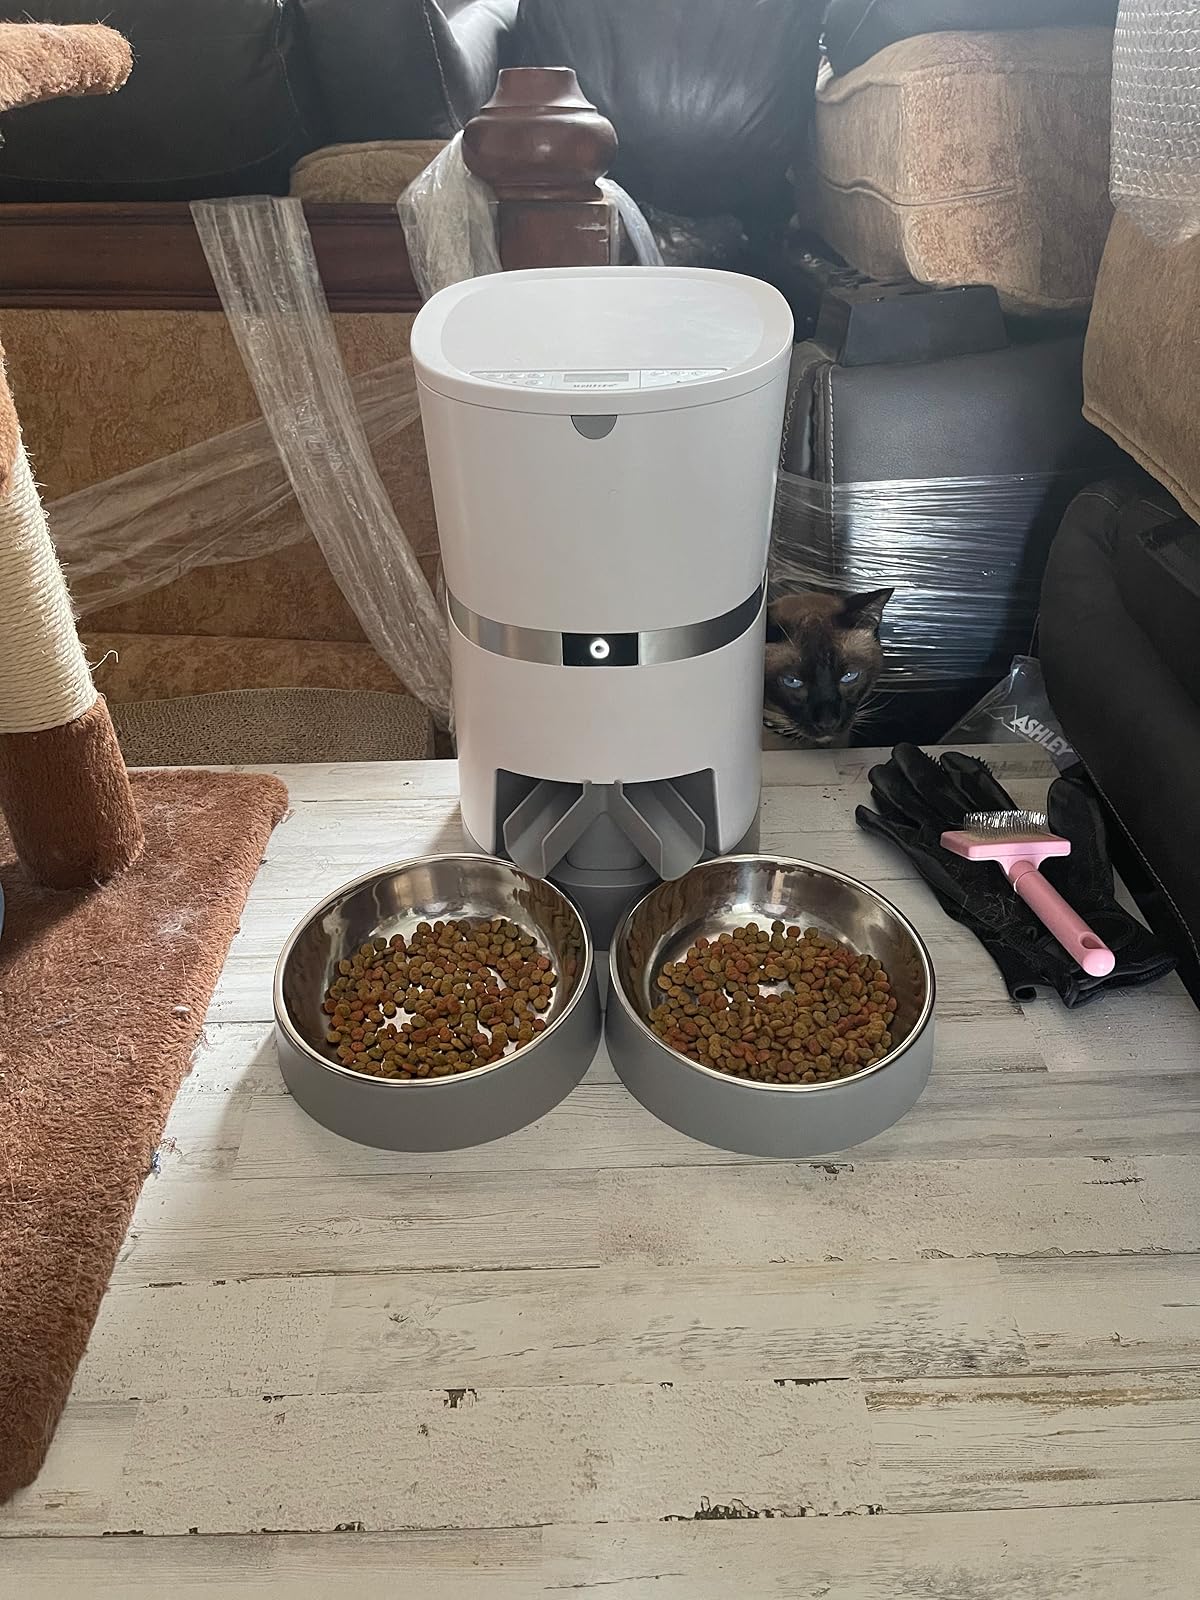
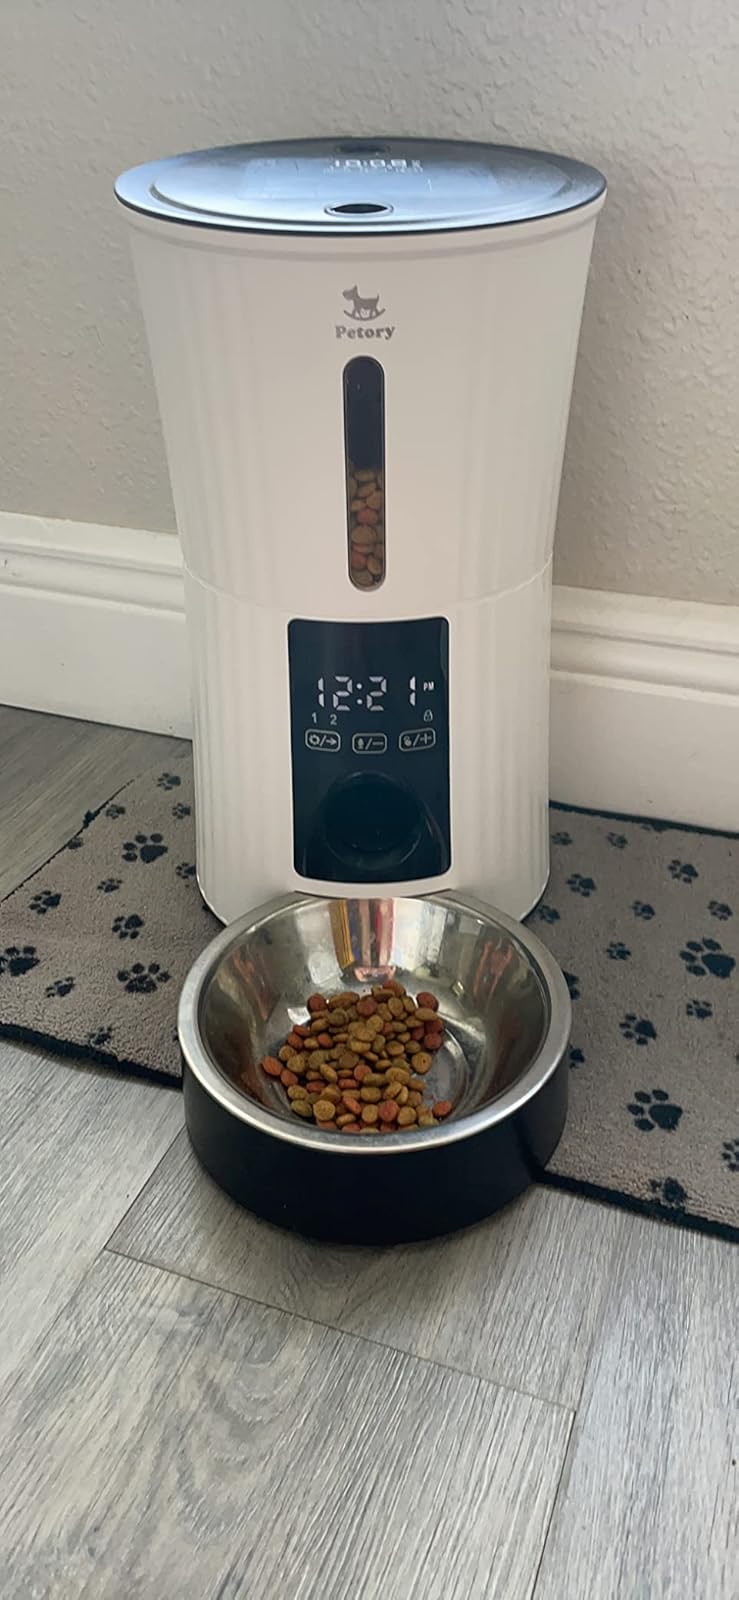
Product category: items_feeder
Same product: no